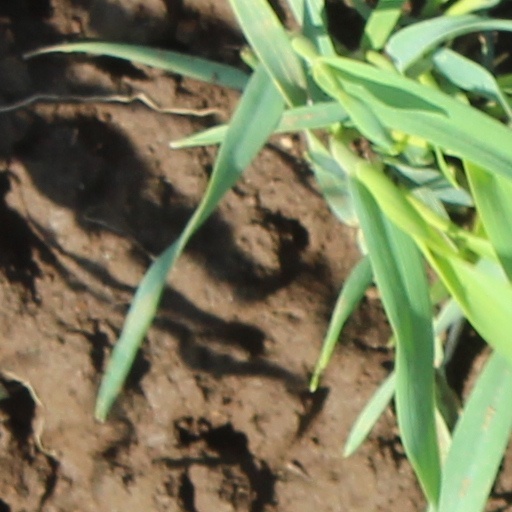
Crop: wheat